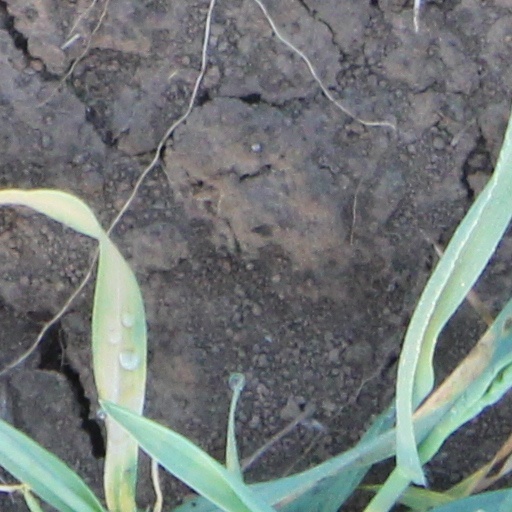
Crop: wheat